Vedbæk

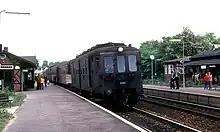
Vedbæk station

The name Vedbæk is known from 1535 and is derived from "with", Old Danish for 'forest', and "bæk", meaning 'stream'. The original village consisted of small farms and fishermen's houses. Five families were occupied with fishing in 1787.